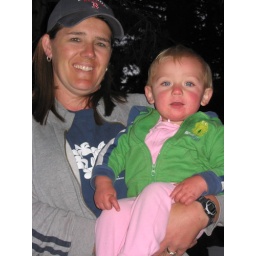
boy in pink